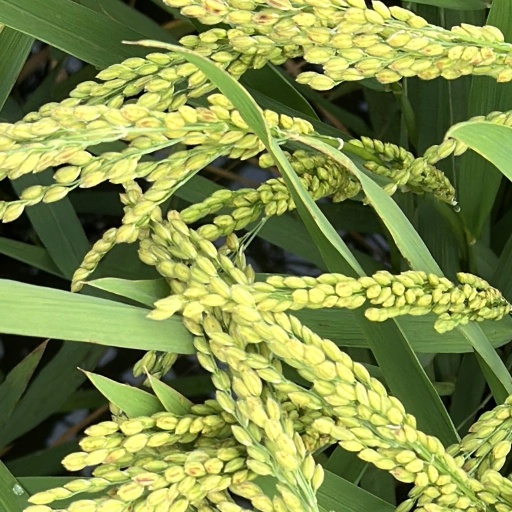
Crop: rice